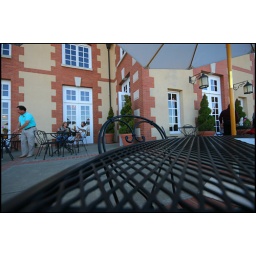
The guy in the blue shirt is named Kenny G. No joke.